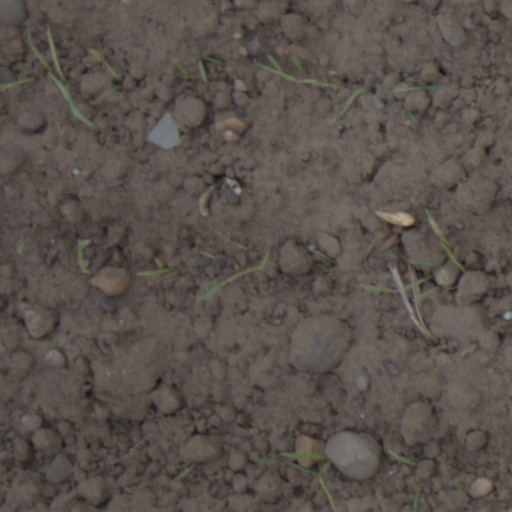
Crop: wheat